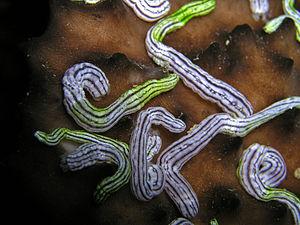
Les Apodida sont un ordre d'animaux marins de la classe des holothuries.
Les holothuries synaptides constituent une famille d'holothuries, de l'ordre des Apodida, souvent appelées « holothuries-serpents » en raison de leur forme allongée.
L’holothurie-serpent miniature est une espèce de concombre de mer de la famille des Synaptidae.